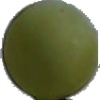
Label: Grape White 4